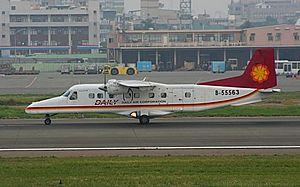
Daily Air est une compagnie aérienne de Taïwan.